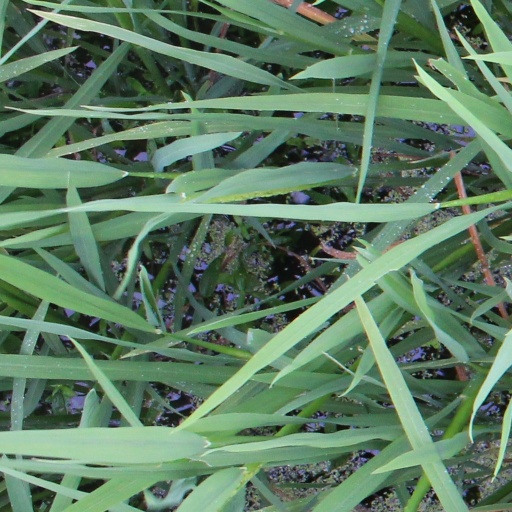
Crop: rice